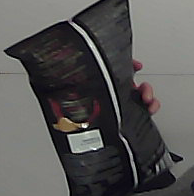
Product: lays_chill